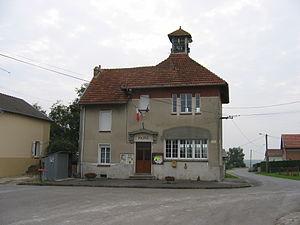
Mairie de Bouconville, Ardennes, France